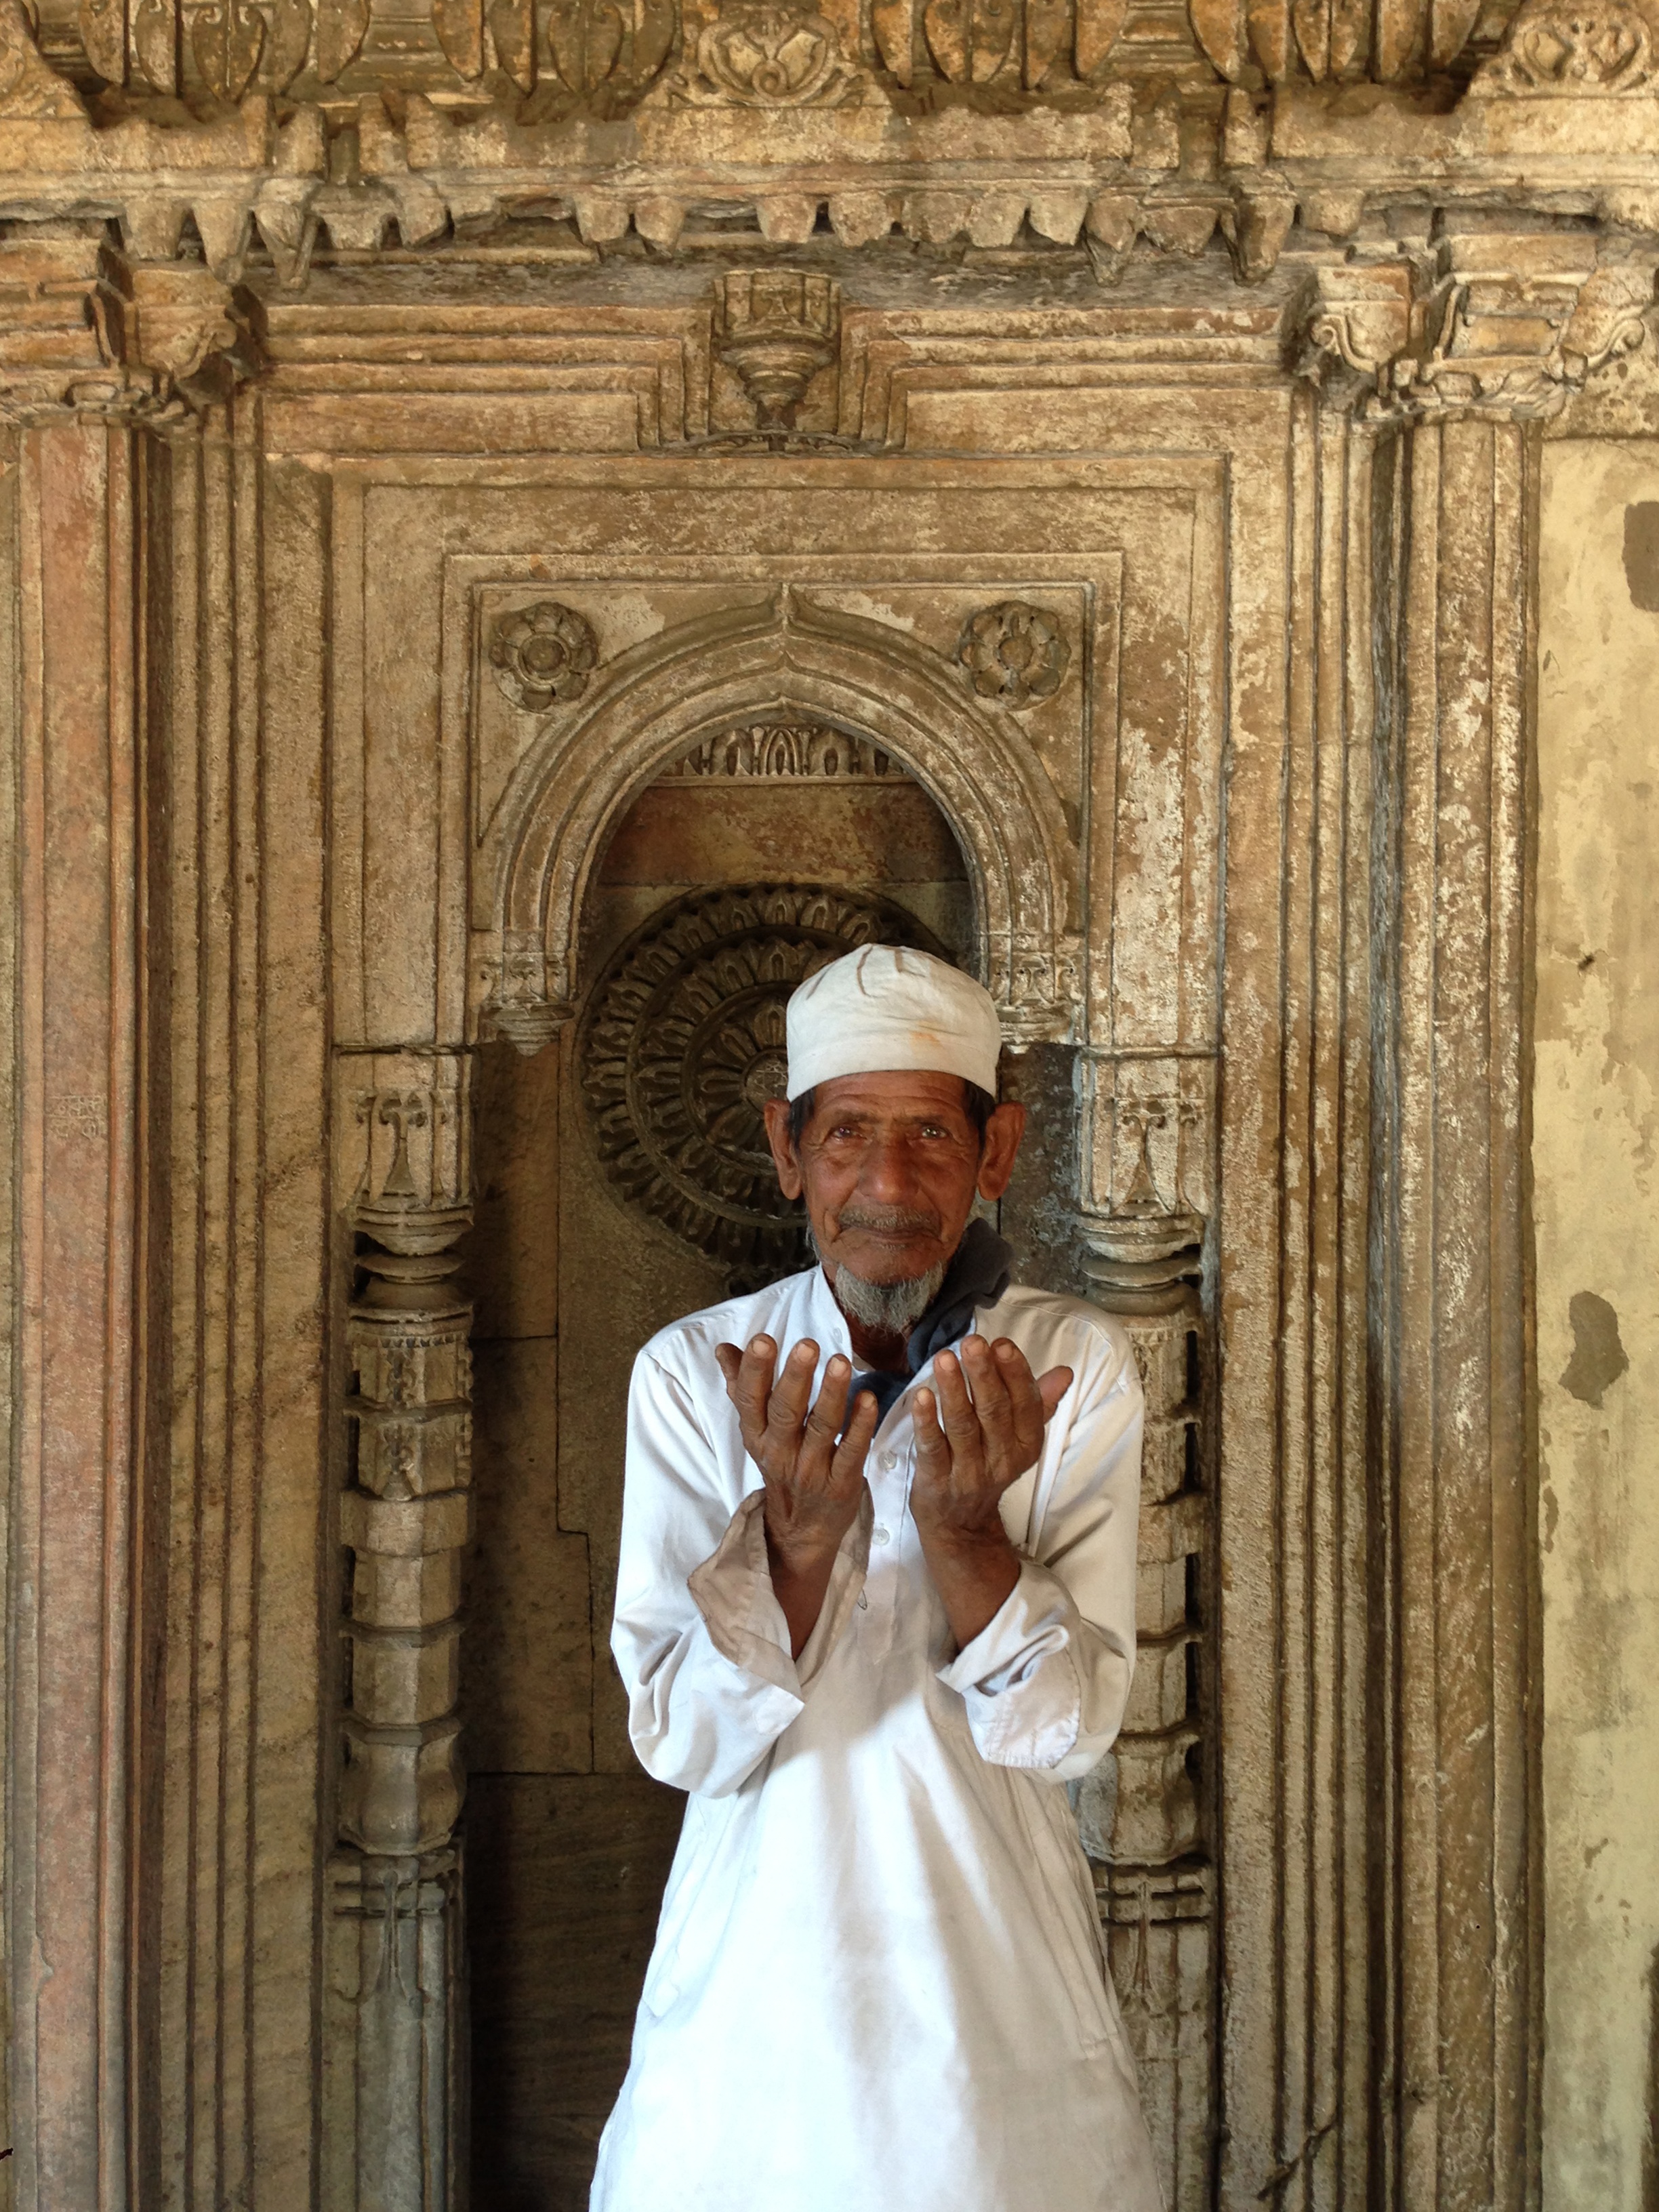
person, temple, bishop, photograph, ancient history, abbot, priesthood, presbyter